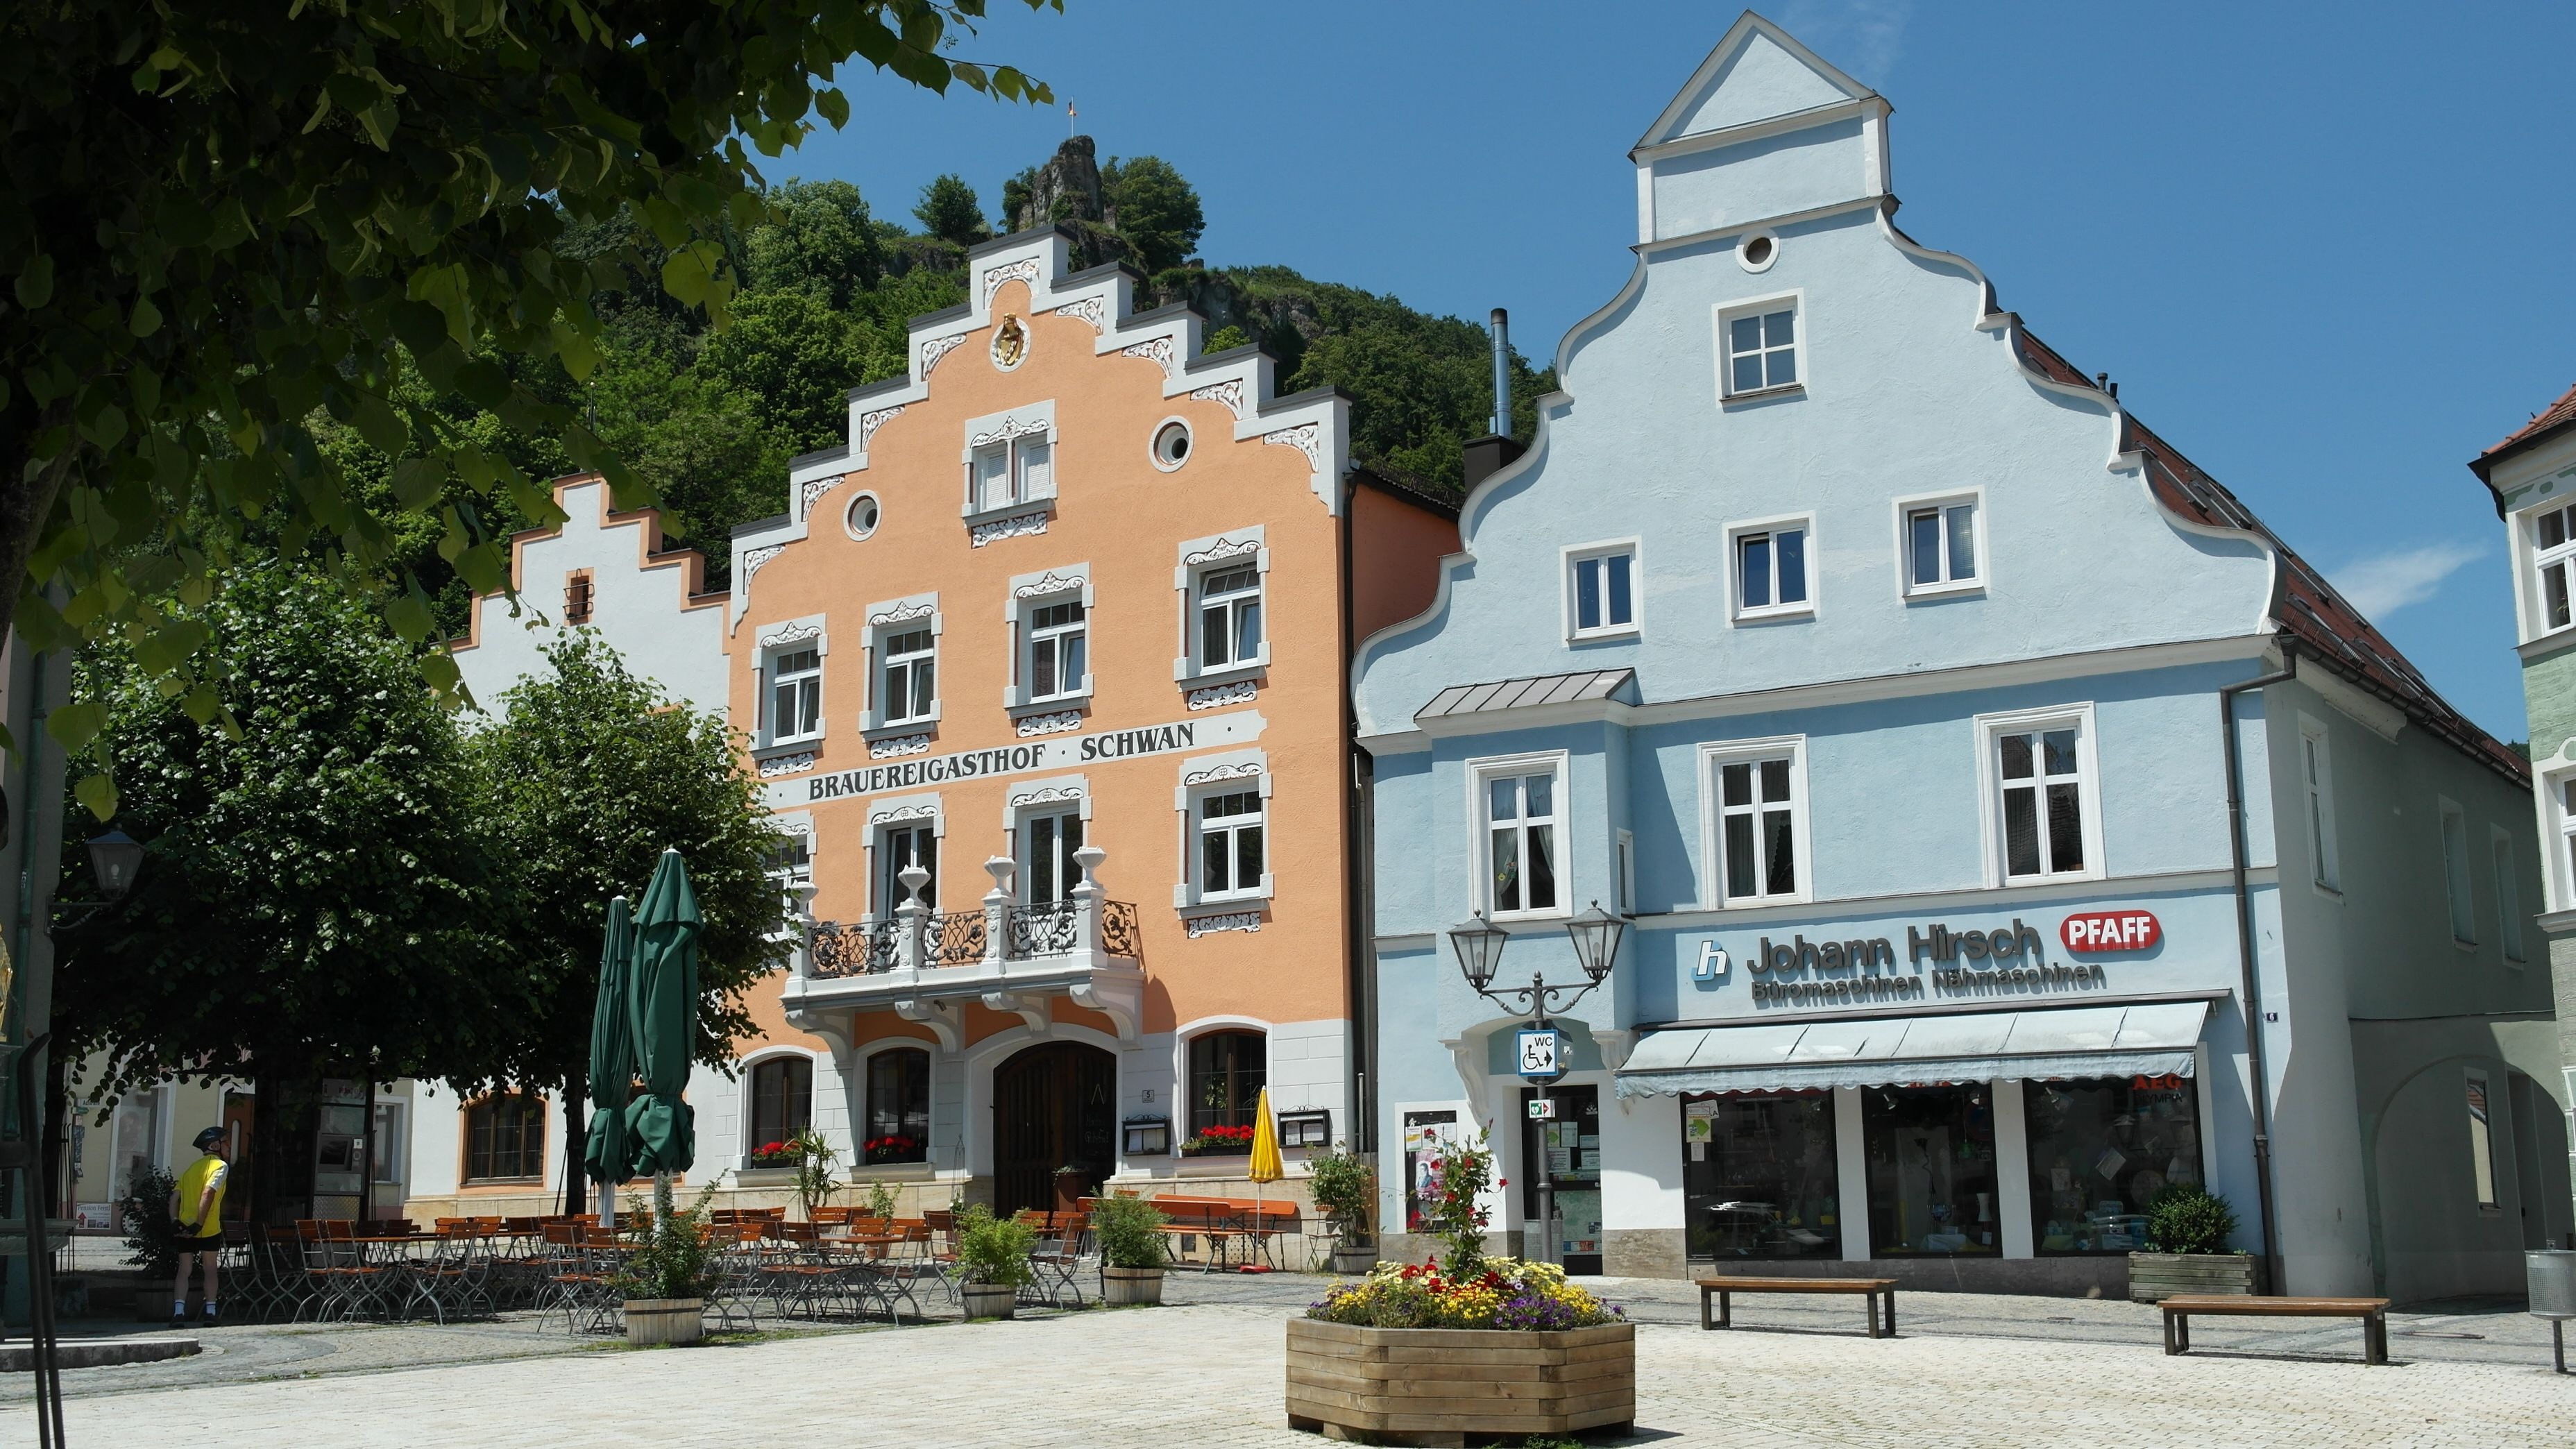
architecture, house, town, building, chateau, city, downtown, facade, property, danube, germany, bavaria, estate, neighbourhood, residential area, riedenburg